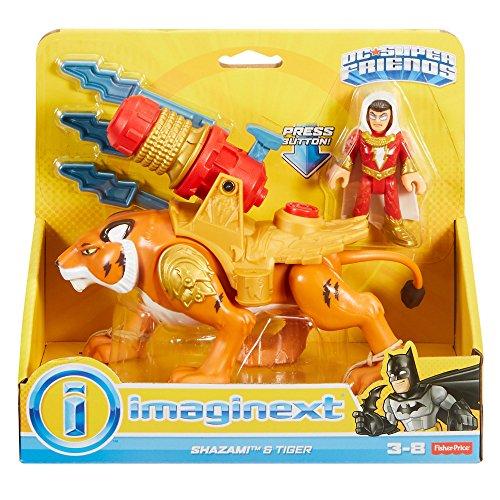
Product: Fisher-Price Imaginext DC Super Friends, Shazam! & Tiger
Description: Add SHAZAM and Tiger to other Imaginext DC Super friends figures, vehicles, and playsets for even more action-packed fun each sold separately and subject to availability.
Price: $33.00
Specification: ProductDimensions:3.9x7.9x6.7inches|ItemWeight:8.6ounces|ShippingWeight:12.6ounces|DomesticShipping:ItemcanbeshippedwithinU.S.|InternationalShipping:Thisitemisnoteligibleforinternationalshipping.LearnMore|ASIN:B01MA6BMSF|Itemmodelnumber:DTN07|Manufacturerrecommendedage:36months-8years